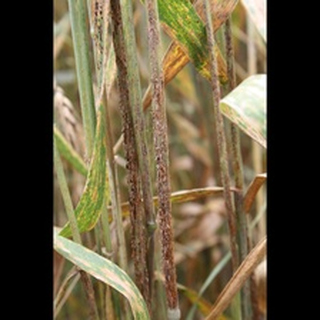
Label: wheat_black_rust